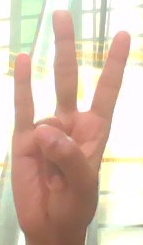
ASL sign: 7